Tavleøya

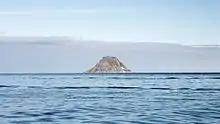
Tavleøya

Tavleøya (English: "Slate Island") is one of Sjuøyane, north of Nordaustlandet. The island lies about 1 km west of the northern point of Phippsøya, separated by Marmorsundet (English: "The Marble Sound"), and about 7 km south of Vesle Tavleøya. Two smaller skerries to the northwest of Tavleøya are named "Kluftholmen".